Robinho

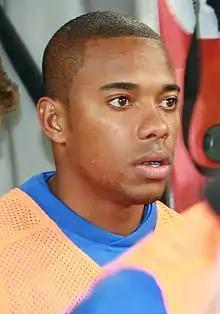
Robinho in 2006

Robson de Souza (born 25 January 1984), known as Robinho, is a Brazilian former professional footballer who played as a forward.